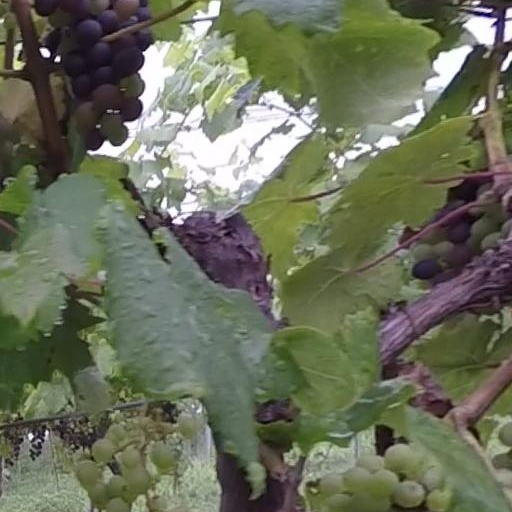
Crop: grape